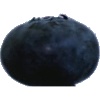
Label: blueberry